Perron (columnar monument)

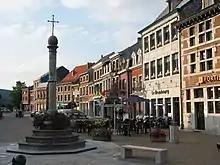
The perron at Theux

A perron (in French; also ) is kind of stone column, often decorated with a cross-bearing orb ("globus cruciger") common to many towns and cities belonging to the erstwhile Prince-Bishopric of Liège (980-1795) in modern-day Belgium. They were primarily built in the so-called Good Cities ("Bonnes Villes" or "Goede Steden") that formed the primary urban settlements in the polity. Many survive, although not in their original form. Perrons were also built in the smaller Principality of Stavelot-Malmedy.